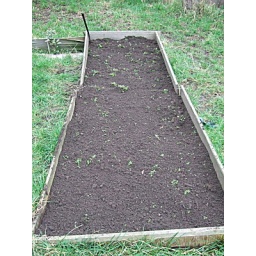
bed 2 dug over. the green is chickweed: raked up, it dies on the surface, and can be dug in later.